Insert (molecular biology)

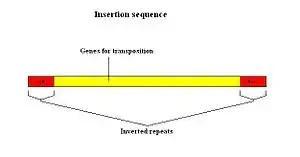

In Molecular biology, an insert is a piece of DNA that is inserted into a larger DNA vector by a recombinant DNA technique, such as ligation or recombination. This allows it to be multiplied, selected, further manipulated or expressed in a host organism.